Chung Hwa Hui

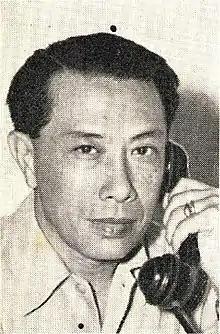
Thio Thiam Tjong, CHH board member and founding chairman of its successor Partai Demokrat Tionghoa Indonesia

CHH's cultural outlook was both Peranakan and Dutch, as reflected in the party's two languages of communication: Dutch and Malay. At the same time, the party – which used a Mandarin Chinese name – also valorised the retention of ethnic Chinese heritage and ties to the ancestral land. In keeping with CHH's political commitment to the Dutch East Indies, however, they also promoted the use of Dutch, instead of Chinese or Malay, as the language of instruction for ethnic Chinese education in the country. In the historian Leo Suryadinata's words, the party favoured a 'Peranakan Chinese culture with a Dutch flavour'.